Thuringian Forest

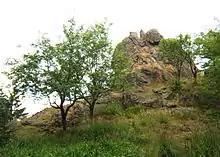
The main crags on Gebrannter Stein (897 m)

The B 247 from Luisenthal via Oberhof and Zella-Mehlis to Suhl, which follows the Ohra to the north, a section along the Lichtenau to the south and finally the lower reaches of the Mühlwasser, together with the slightly more than 10 km long L 1028 road that runs parallel to it to the northwest separates this natural sub-division of the Thuringian Forest from the rest. Apart from the south, this region is traversed by very few public roads and is only populated in the south – in the villages of Schnellbach and Struth-Helmershof in the municipality of Floh-Seligenthal, the Rotterode, Unterschönau and Oberschönau suburbs of Steinbach-Hallenberg and the town of Zella-Mehlis.